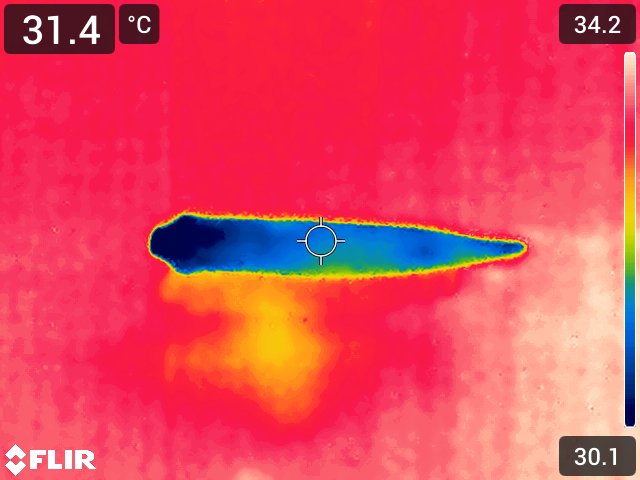
Maturity: adequate_matured